German spring offensive

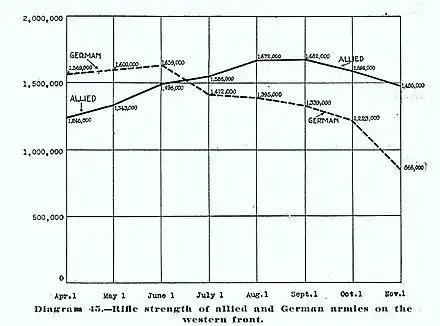
Comparative numbers of German and Allied front-line infantry from April to November 1918.

The German High Command—in particular General Erich Ludendorff, the Chief Quartermaster General at Oberste Heeresleitung, the supreme army headquarters—has been criticised by military historians for the failure to formulate sound and clear strategy. Ludendorff privately conceded that Germany could no longer win a war of attrition, yet he was not ready to give up the German gains in the west and east and was one of the main obstacles to the German government's attempts to reach a settlement with the Western Allies.